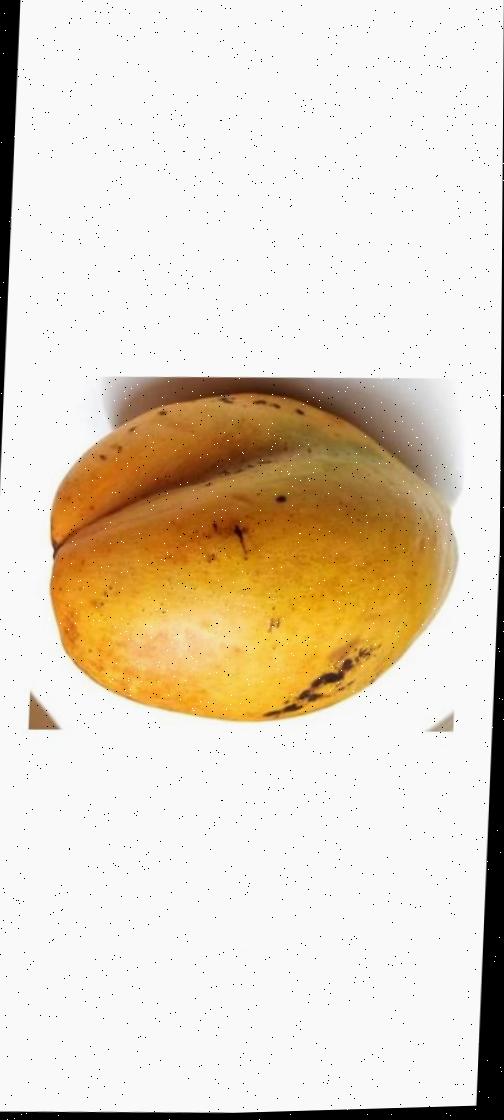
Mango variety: Bari-11